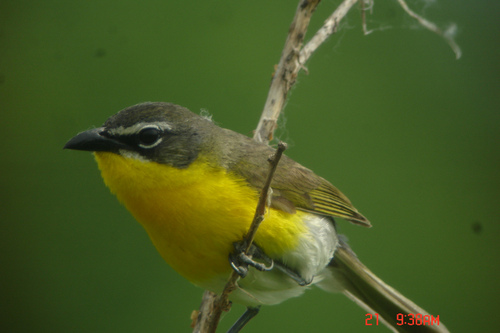
this bird has a yellow belly and breast, with gray crown and white eyebrows.
this bird is yellow with black on its back and white stripes on its face.
this small bird has a black beak, yellow body, tan feathers covering its back, wings and tail feathers.
this small gray bird has a bright yellow throat and belly and a thick black beak.
this little bird has a yellow belly and breast, with a black superciliary and white eyebrow.
this small gray bird has white flanks and eyebrows, a short black bill, and yellow throat, breast, and primary wing feathers.
this is a small bird, with a yellow breast, green wings, white eyebrows, and a short bill.
a bird with a black beak and a yellow breast and belly with long tail feathers.
a small bird, with a yellow chest, white eyebrows, and a sharp bill.
this bird has wings that are grey and has a yellow belly
Species: Yellow Breasted Chat